Hildebrandslied

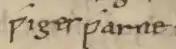
Two examples of the wynn rune on the second page of the Hildebrandslied manuscript. The text reads "wiges warne".

The basic structure of the poem comprises a long passage of dialogue, framed by introductory and closing narration. A more detailed analysis is offered by McLintock: